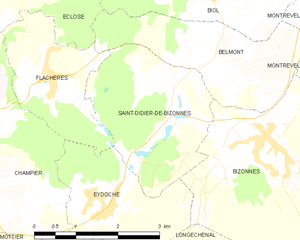
Saint-Didier-de-Bizonnes est une commune française située dans le département de l'Isère en région Auvergne-Rhône-Alpes.